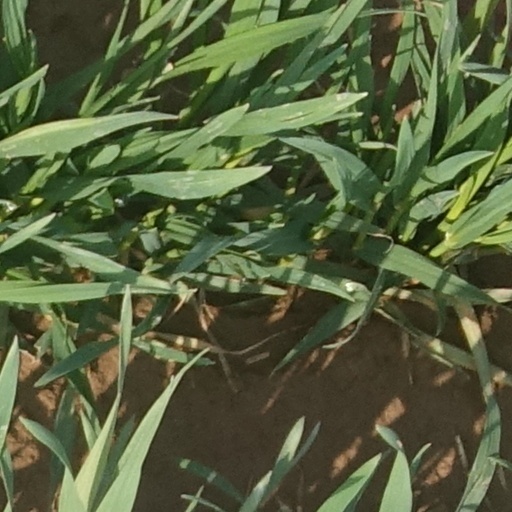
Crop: wheat